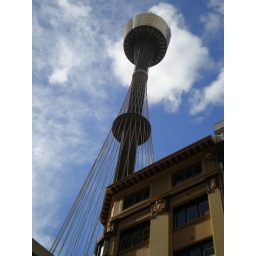
sydney sky tower over looking the whole city